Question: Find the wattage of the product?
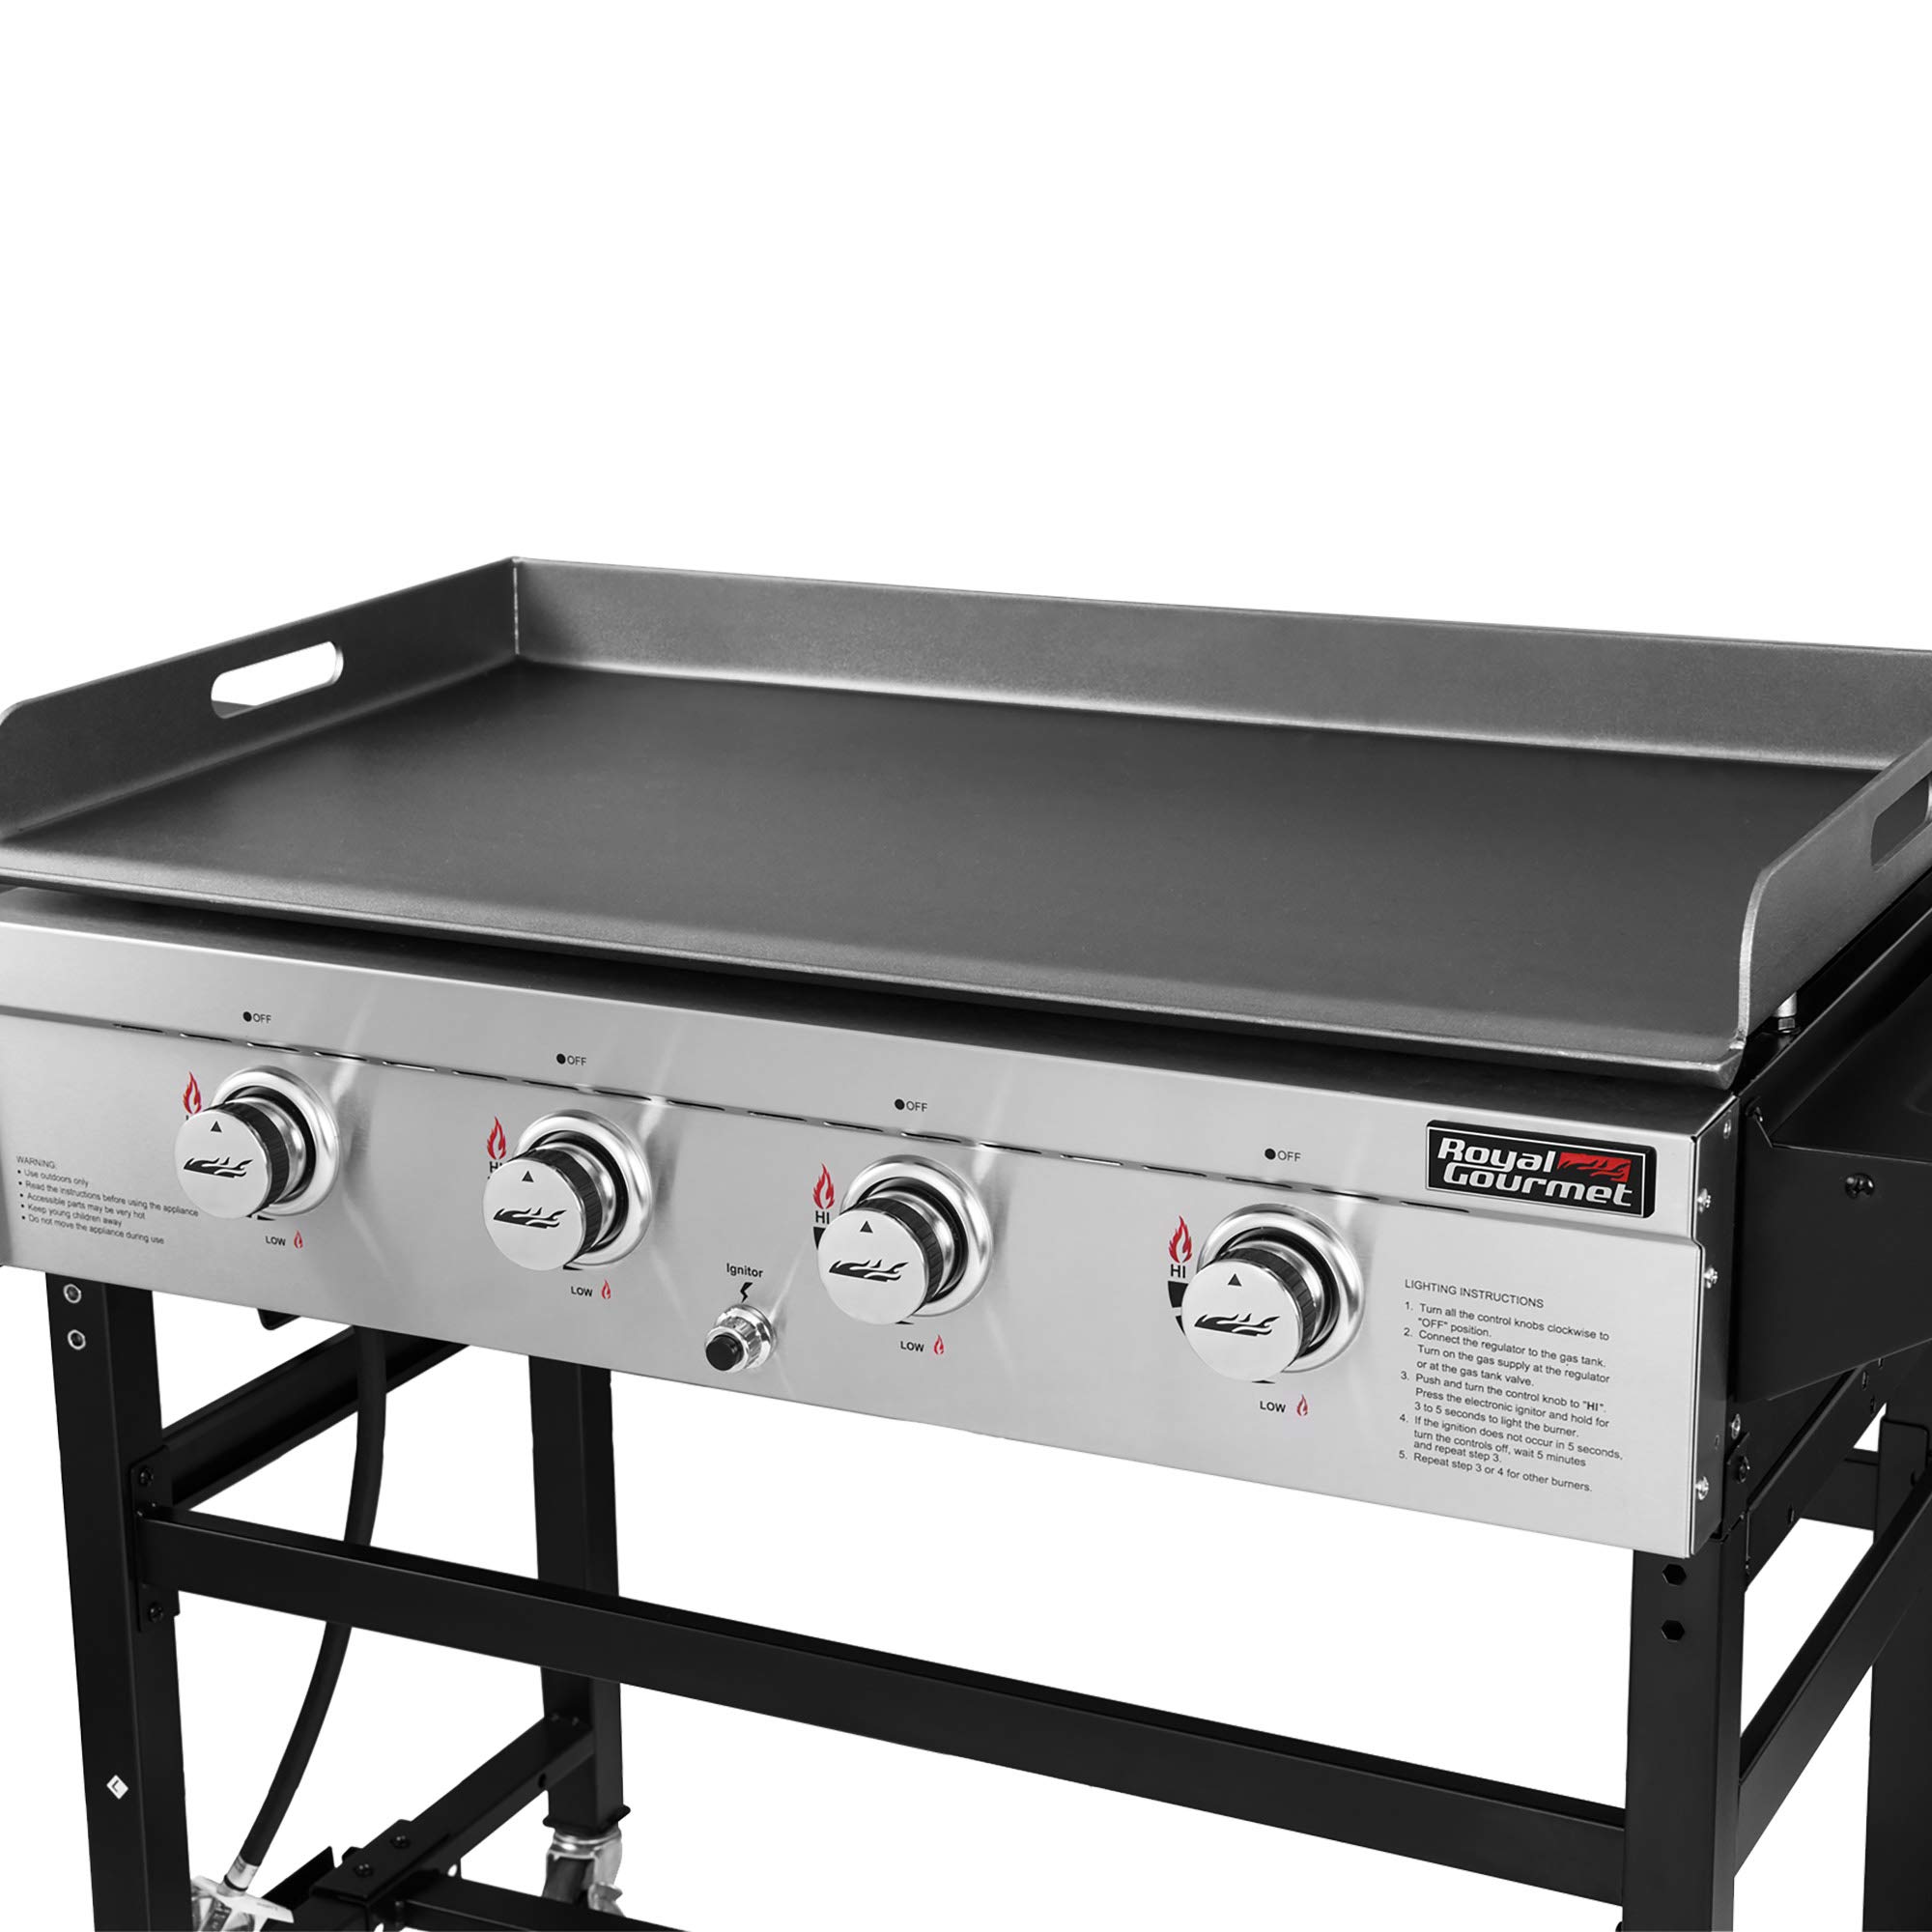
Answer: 5.0 watt